Special routes of U.S. Route 19

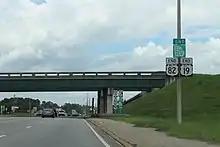
US 19 Bus. northern end in Albany

U.S. Highway 19 Business (US 19 Bus.) in Albany, Georgia, is concurrent with US 82 Bus. and SR 520 Bus. for its entire length. It begins at exit 2B on the Liberty Expressway and joins westbound US 82 Bus and SR 520 Bus. From there, US 19 Bus./US 82 Bus./SR 520 Bus. turn north at SR 234, which briefly joins the concurrency. The three business routes continue to the north until they end at exit 6 which is the western end of the US 19/US 82 concurrency.